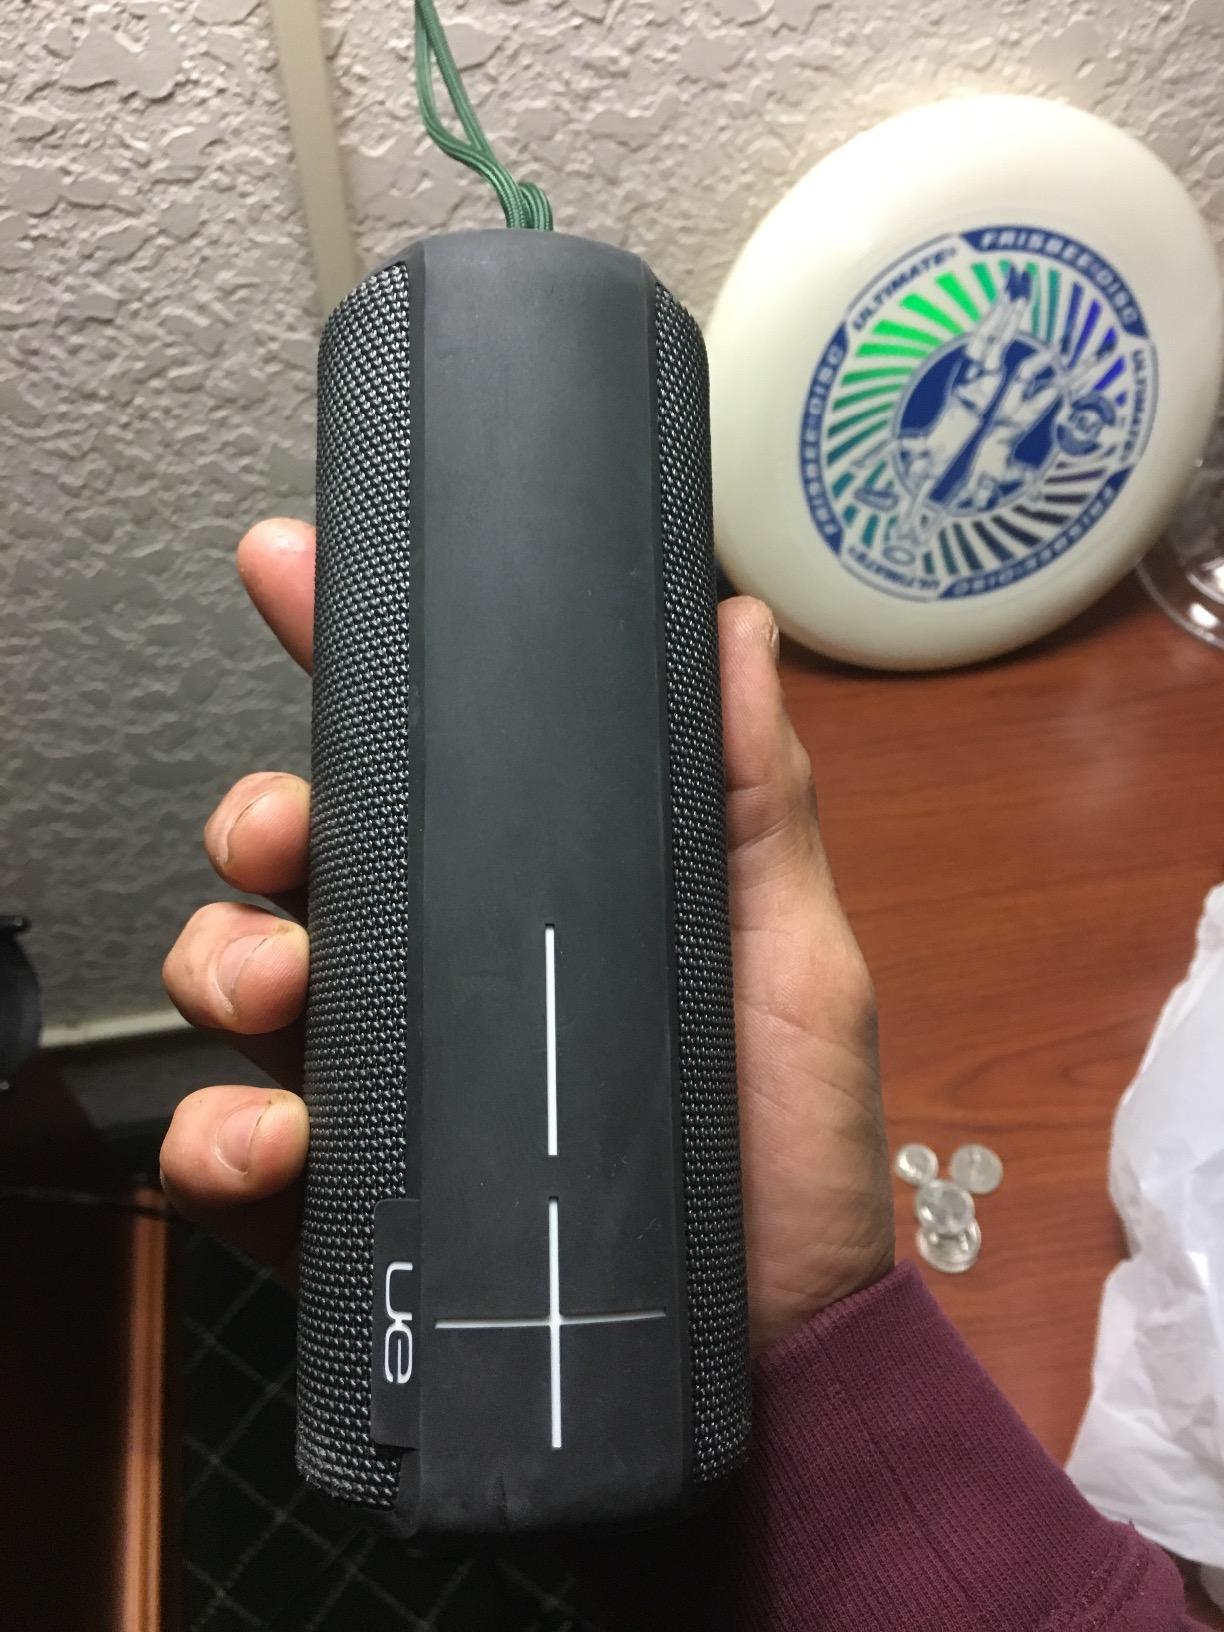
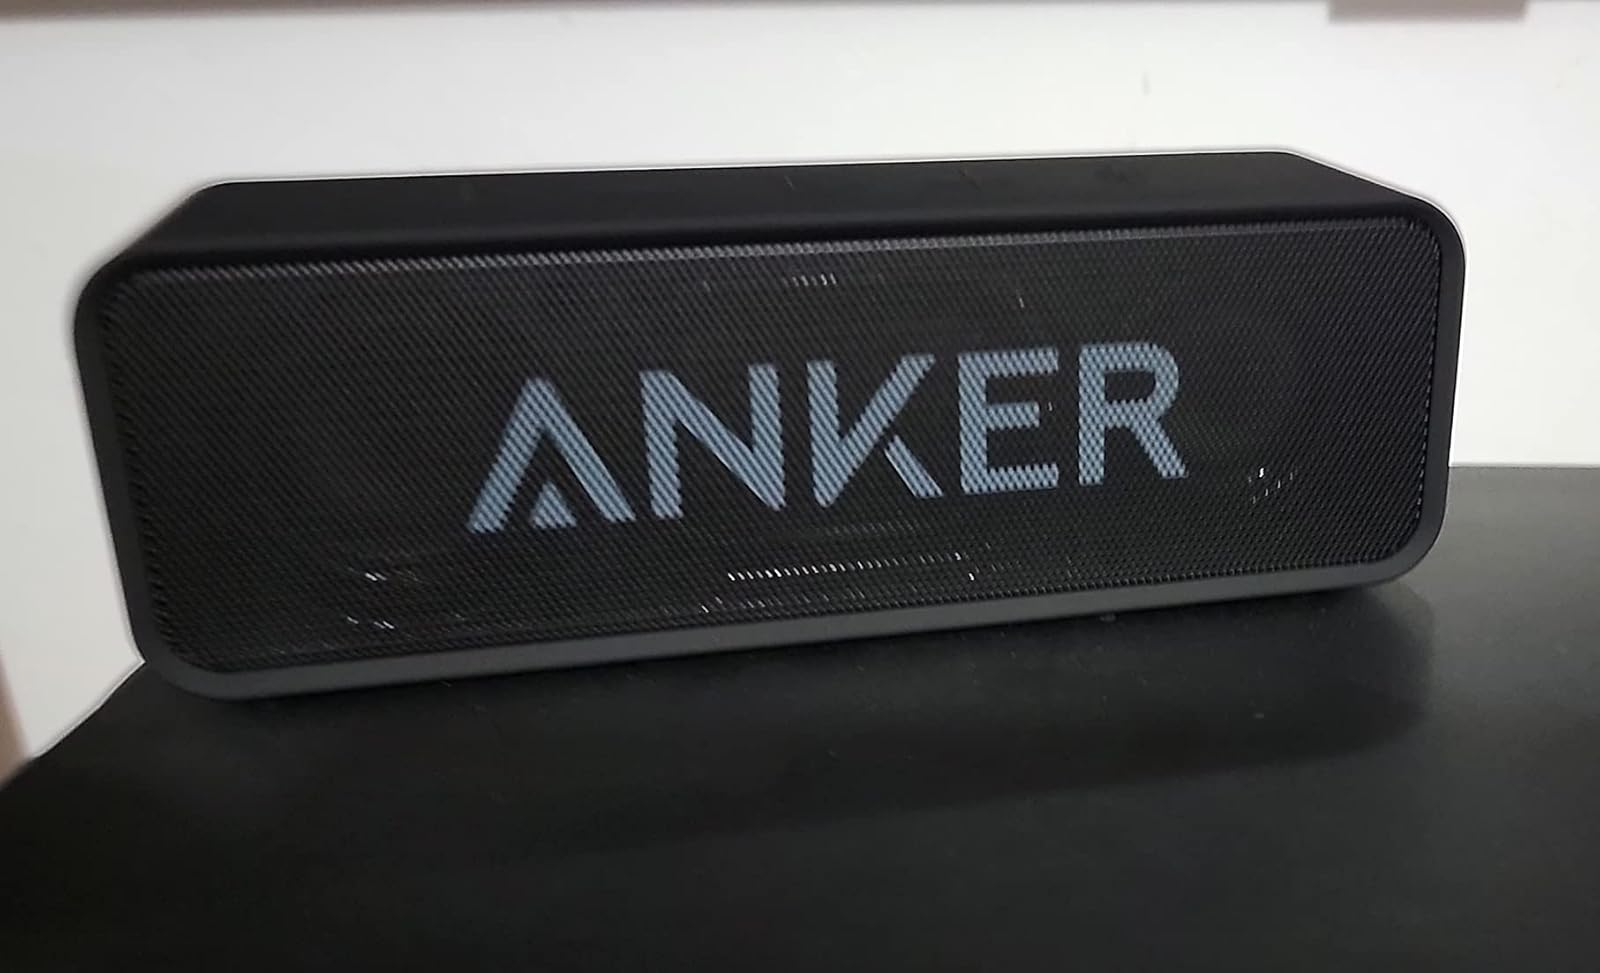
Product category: speaker
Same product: no